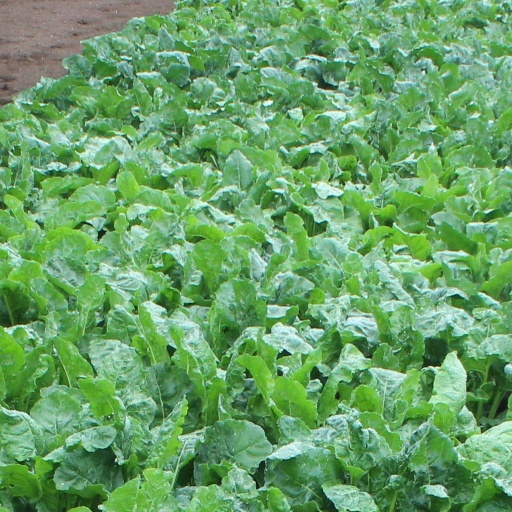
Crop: sugar beet